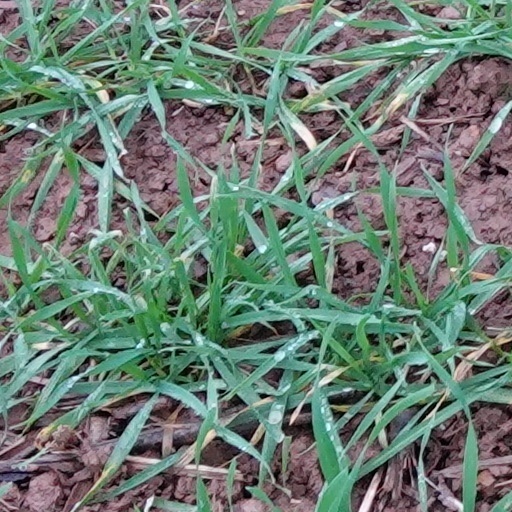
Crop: wheat